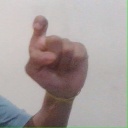
अक्षर: इ